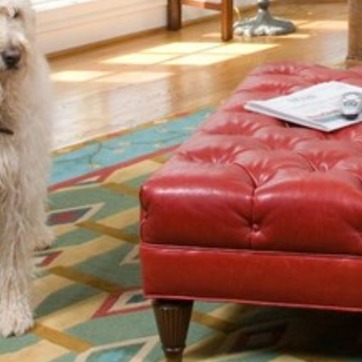
Material: leather